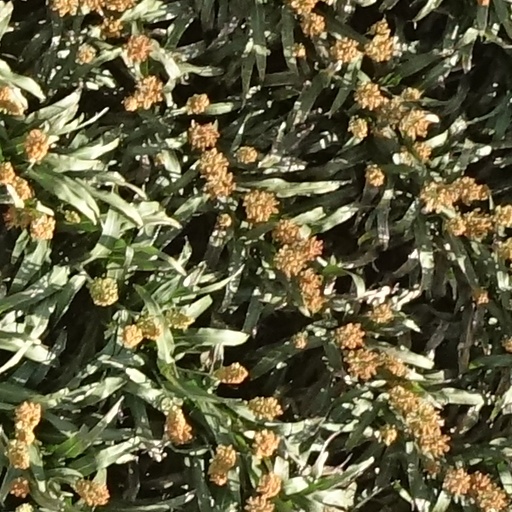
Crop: sorghum